Fallen City

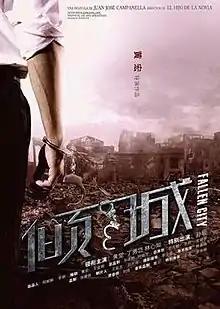

Fallen City is a 2013 Chinese disaster film directed by Huang Hong (actor) and stars Huang Jue, Ruby Lin and Ding Yongdai.